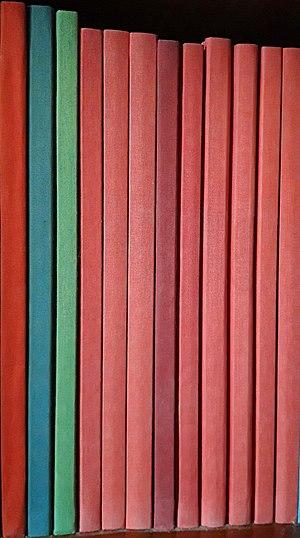
Quick et Flupke (1) et Tintin et Milou (11) en noir et blanc.
Les Aventures de Tintin constituent une série de bandes dessinées créée par le dessinateur et scénariste belge Hergé.